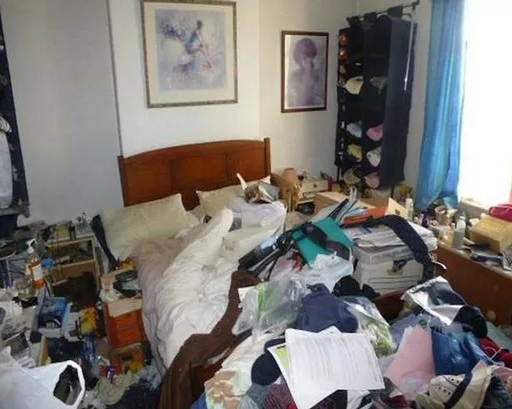
the messy house for sale through person